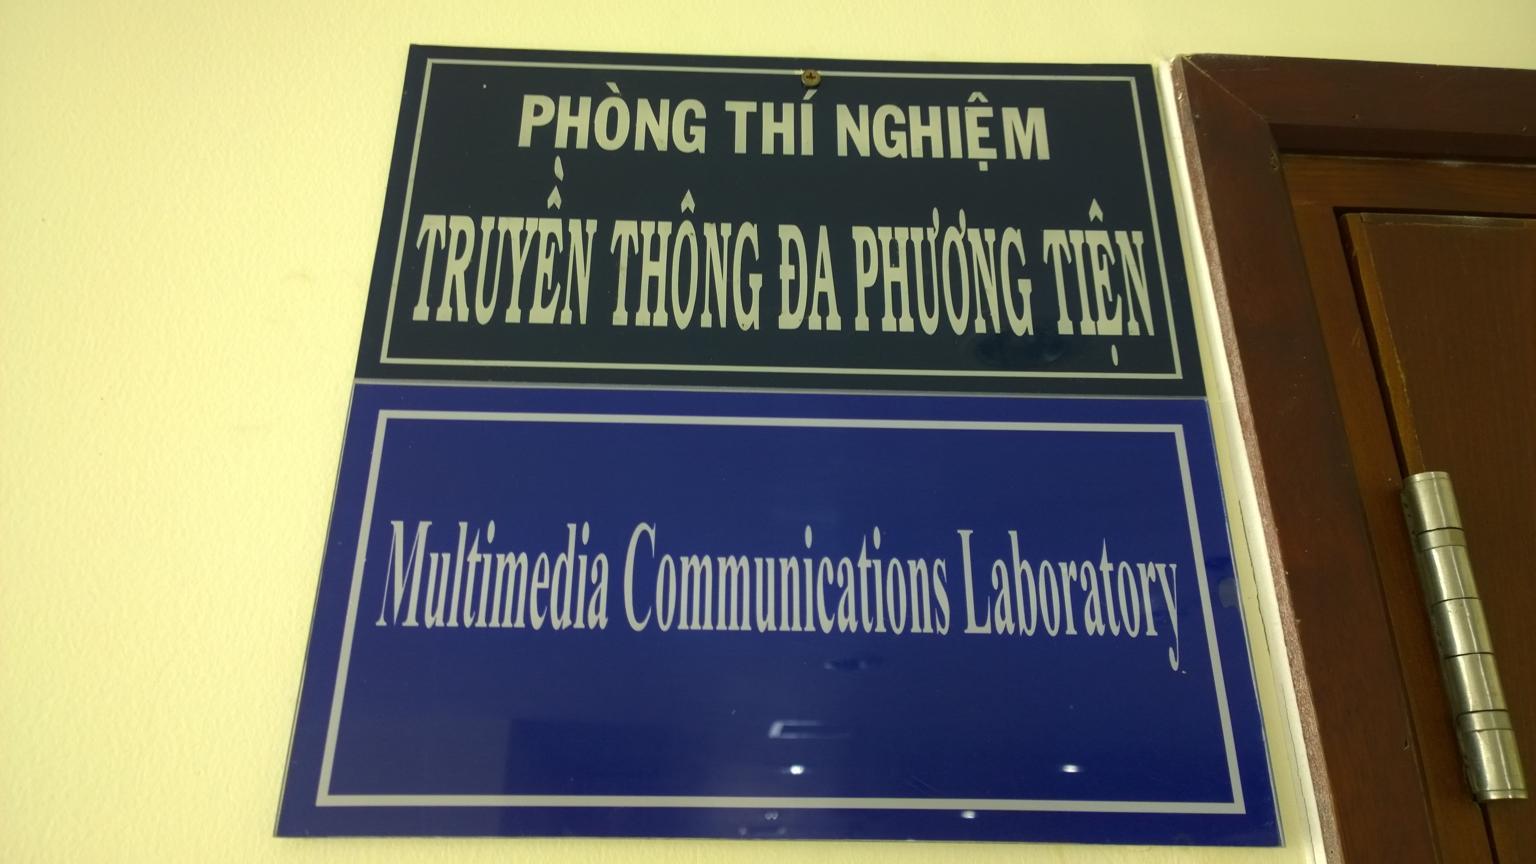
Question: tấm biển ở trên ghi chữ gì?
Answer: phòng thí nghiệm truyền thông đa phương tiện